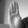
ASL letter: B